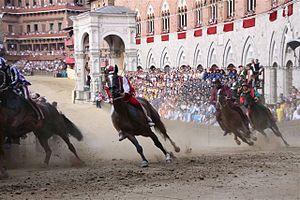
Les fêtes et jours fériés en Italie sont principalement liés aux fêtes religieuses. La loi nᵒ 121 ratifiée le 25 mars 1985, en application de l'accord concordataire signé à Rome le 18 février 1984 entre la République italienne et le Saint-Siège, fixe comme jours chômés en Italie : tous les dimanches, le 1ᵉʳ janvier Maria Santissima Madre di Dio, le 6 janvier, Epifania del Signore, le 15 août, Assunzione della Beata Vergine Maria, le 1ᵉʳ novembre, tutti i Santi, le 8 décembre, Immacolata Concezione della Beata Vergine Maria, le 25 décembre, Natale del Signore et le 29 juin, SS. Pietro e Paolo, pour la commune de Rome.
Astérix et la Transitalique est le trente-septième épisode de la bande dessinée Astérix, scénarisé par Jean-Yves Ferri, dessiné par Didier Conrad et mis en couleurs par Thierry Mébarki. Il est publié le 19 octobre 2017. Cet album fait découvrir le passage d'Astérix et Obélix dans la péninsule italienne.
Le 2 juillet est le 183ᵉ jour de l'année du calendrier grégorien, le 184ᵉ en cas d'année bissextile. Il reste 182 jours avant la fin de l'année.